Handley Page Halifax

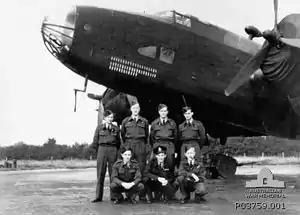
Group portrait of an air crew of No. 578 Squadron in front of a Halifax bomber, circa 1944

A number of former RAF Halifax C.8s were sold from 1945 and used as freighters by a number of mostly British airlines. In 1948, 41 civilian Halifax freighters were used during the Berlin Air Lift, operating 4,653 sorties carrying freight and 3,509 carrying bulk diesel fuel. Nine aircraft were lost during the airlift. The low-cost airline business pioneer Freddie Laker bought and serviced war-surplus Halifaxes for Bond Air Services operations in the Berlin airlift. With the airfreight market in decline, most of the civilian Halifaxes were scrapped on their return to England. The last civilian-operated Halifaxes were withdrawn from service in late 1952.